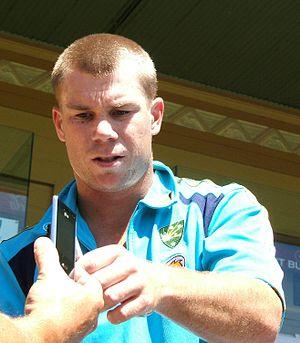
David Andrew Warner est un joueur de cricket international australien né le 27 octobre 1986 à Paddington. Batteur gaucher au style agressif, il fait ses débuts avec la Nouvelle-Galles du Sud en 2007. Il est sélectionné pour la première fois avec l'équipe d'Australie pour un Twenty20 en 2009 et joue son premier ODI quelques jours plus tard. Son jeu lui vaut des contrats pour diverses compétitions de Twenty20, par exemple avec les Delhi Daredevils en Indian Premier League. Il dispute ses premiers test-matchs avec la sélection australienne en 2011. Il remporte notamment la Coupe du monde 2015.